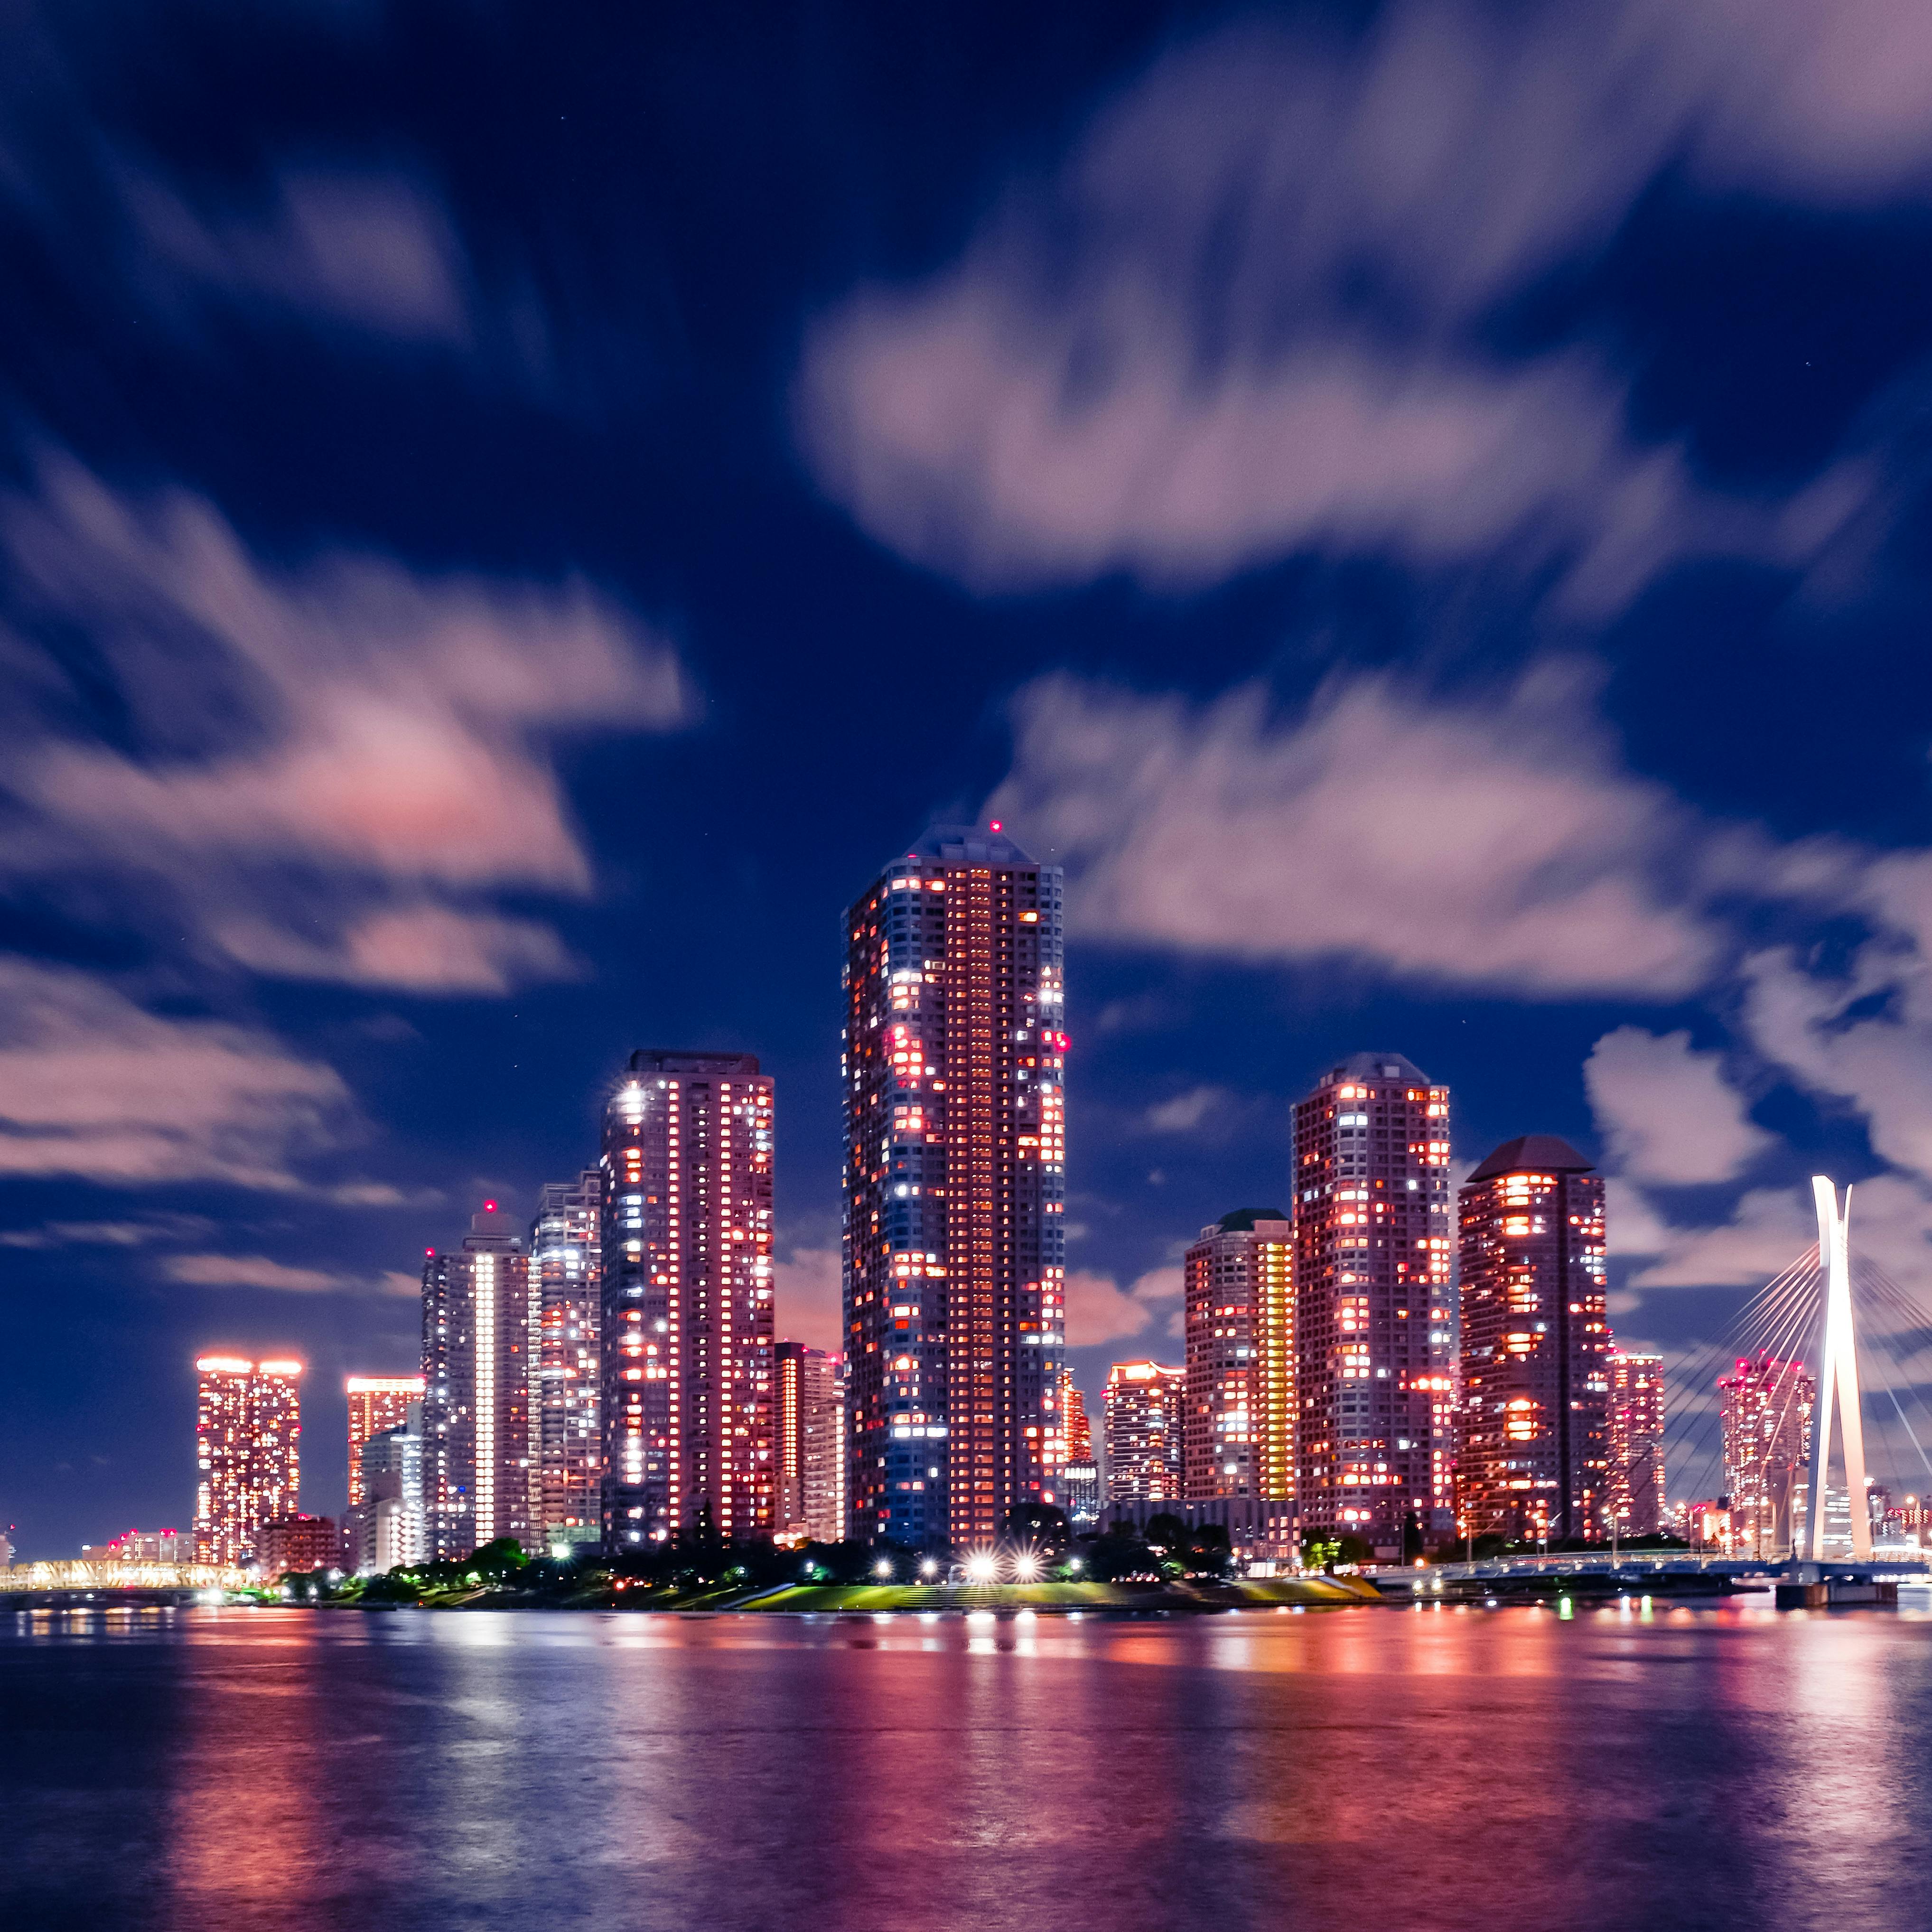
city, cloud, water, skyscraper, sky, building, blue, nature, tower block, fluid, architecture, tower, cityscape, lake, dusk, horizon, liquid, metropolitan area, landmark, condominium, metropolis, urban area, human settlement, reflection, commercial building, landscape, downtown, mixed use, midnight, evening, darkness, cumulus, night, skyline, natural landscape, afterglow, electricity, magenta, river